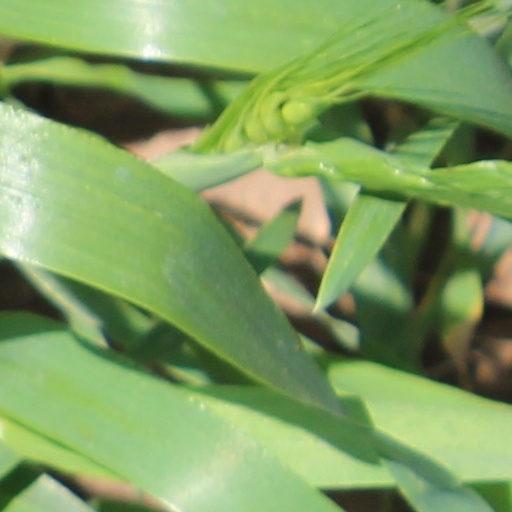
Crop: wheat